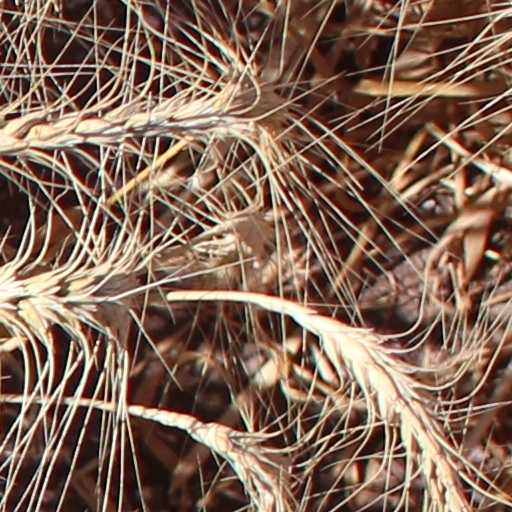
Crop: wheat